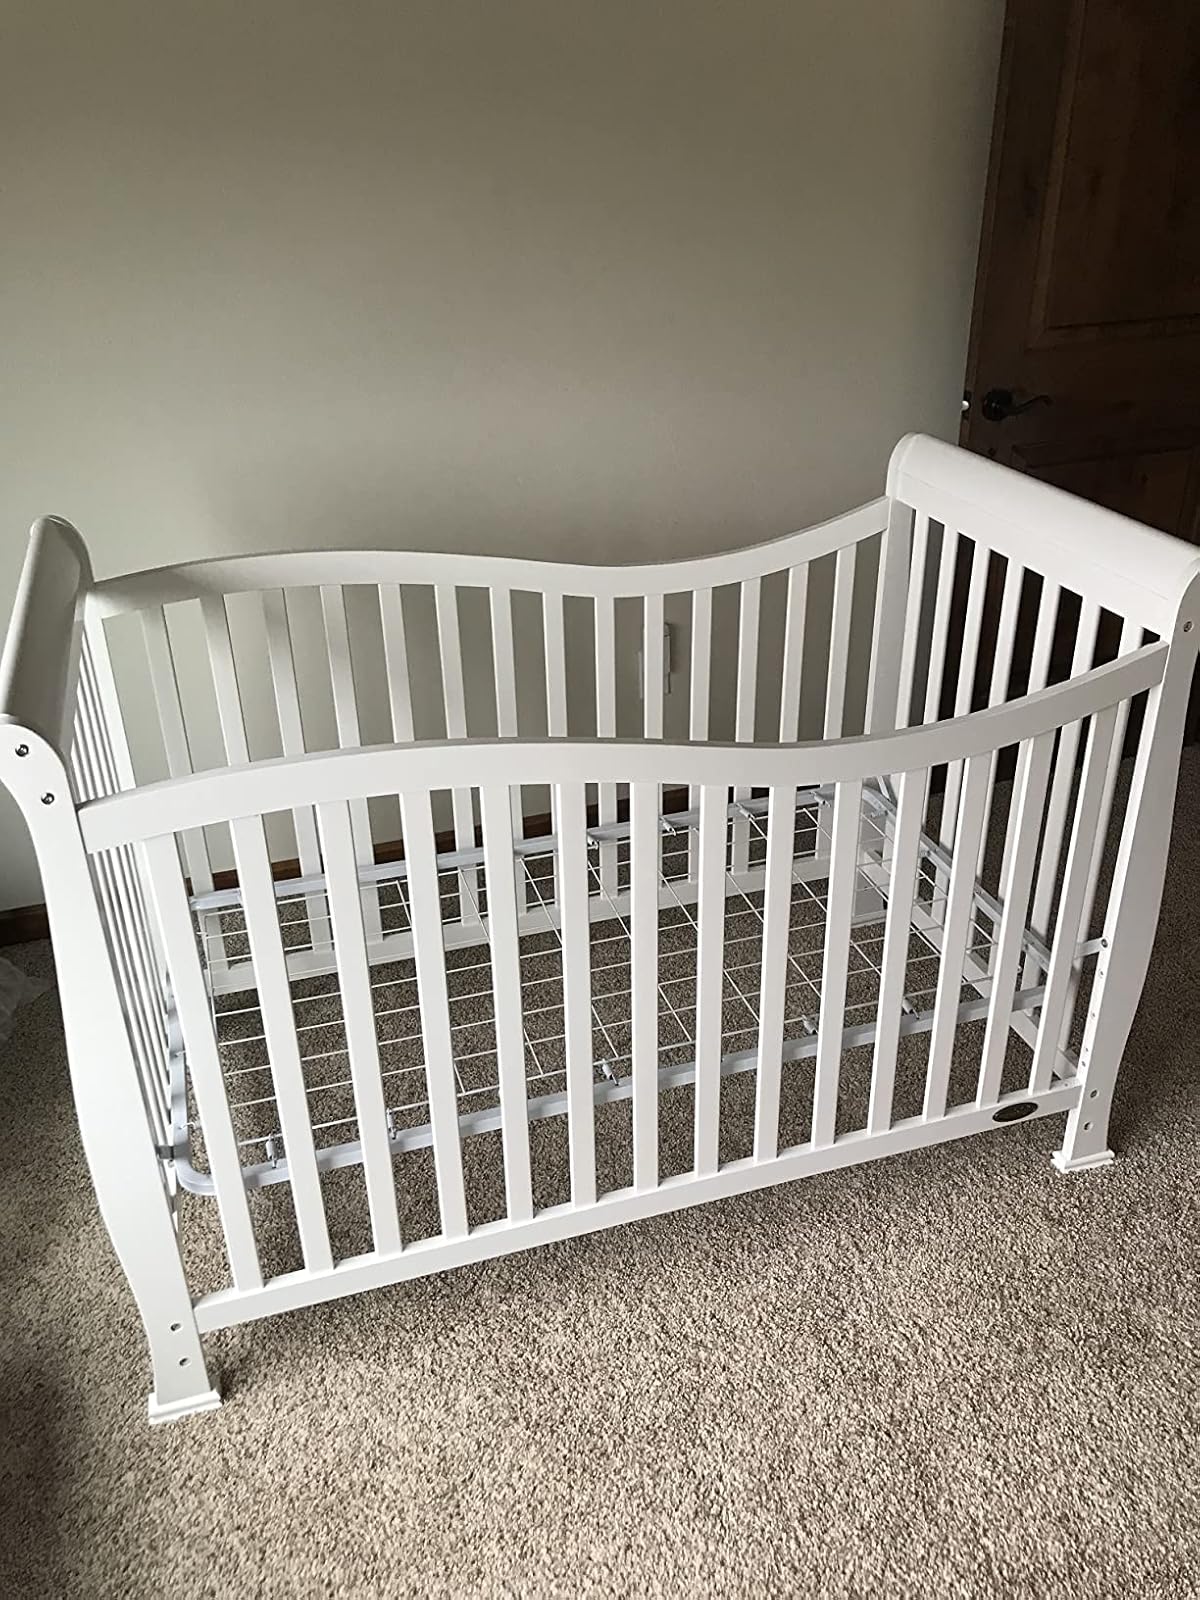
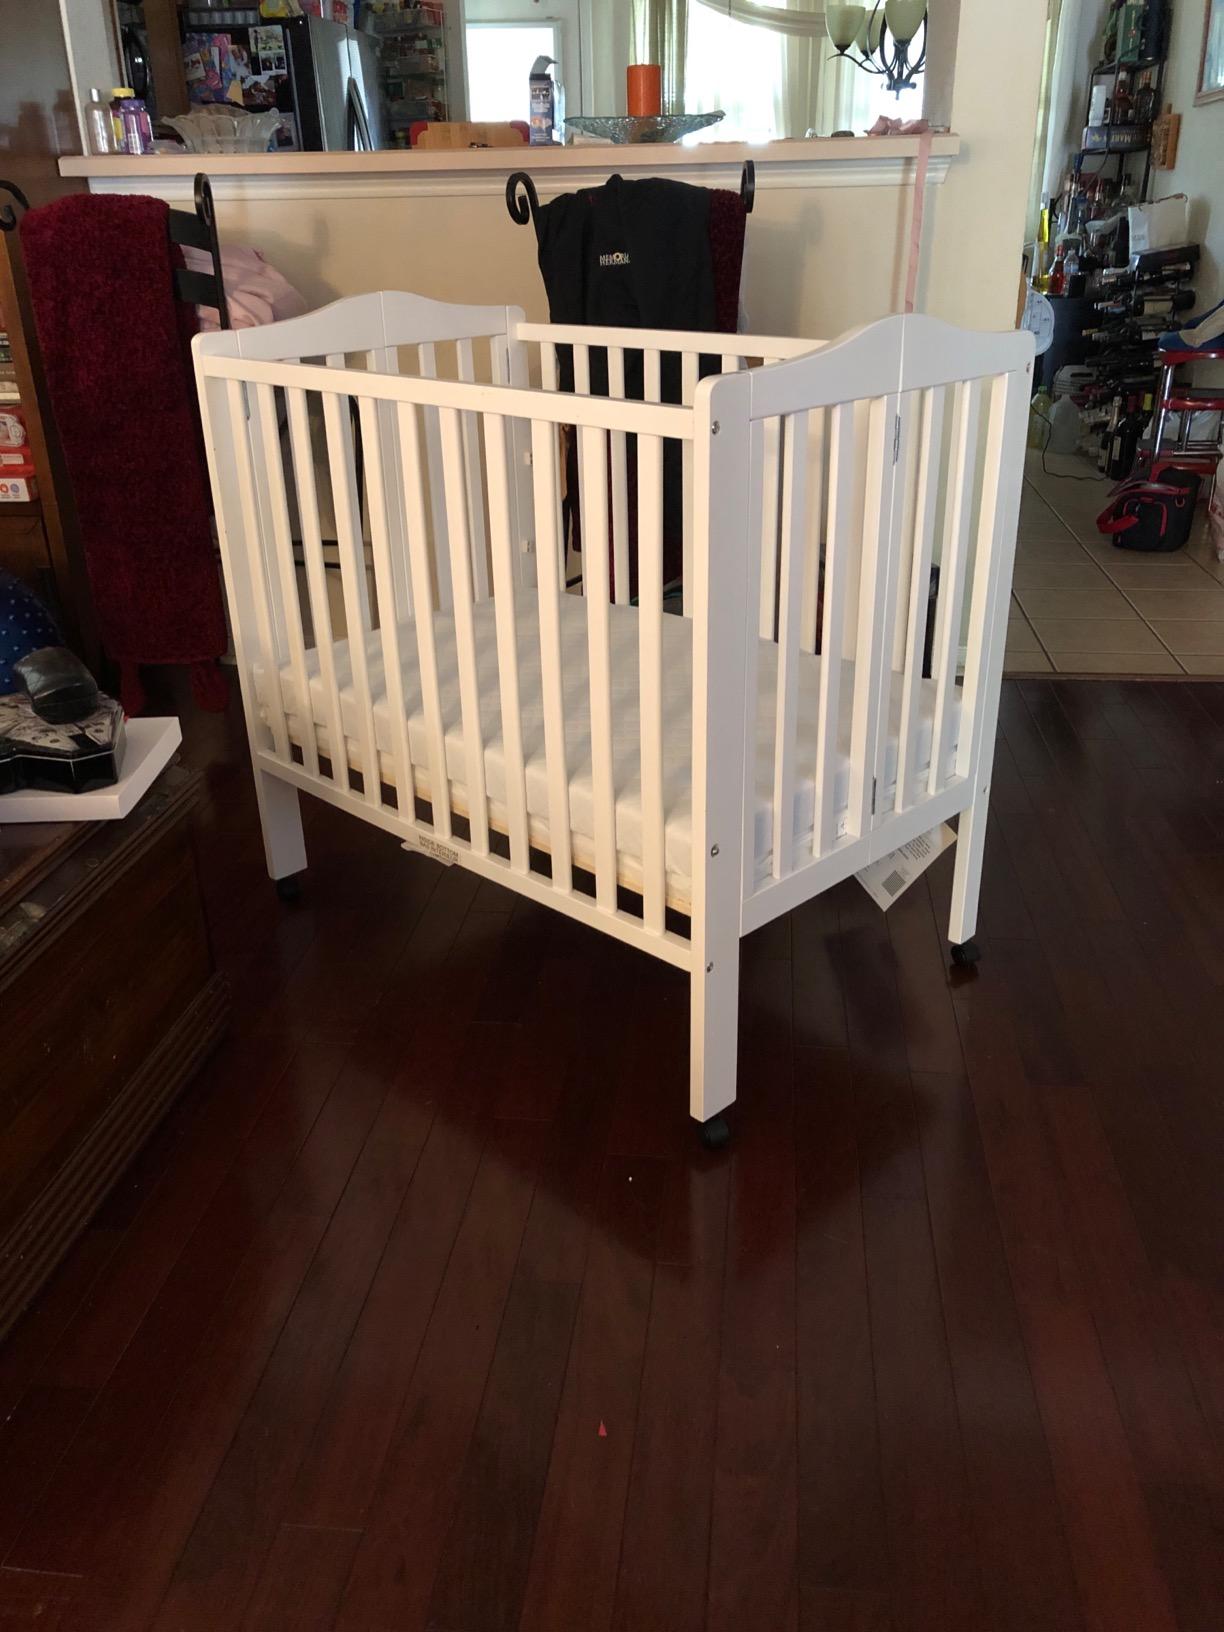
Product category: products_crib
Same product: no